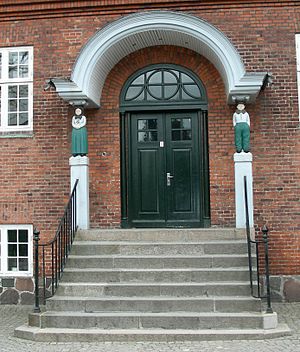
Tøxens Skole
Indgang til Sct. Nicolai Skole fra H.C. Andersens Gade
Tøxens Skole var en skole i Køge. Den blev indviet 4. februar 1859 af Køge købstads skolevæsen, som testamentarisk havde modtaget en kapital fra købmand Thomas Tøxen.